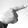
ASL letter: G